Venues of the 2004 Summer Olympics

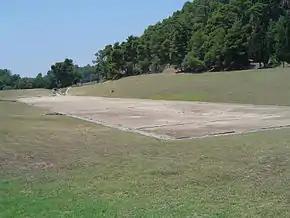
The Stadium at Olympia track (pictured in 2006) host the athletics and shot put events for the 2004 Summer Olympics in neighboring Athens.

For the 2004 Summer Olympics, a total of thirty-five sports venues were used. Athens hosted the first modern Olympic Games in 1896, which used venues such as Panathinaiko Stadium and the city of Marathon for which the long-distance race would be named. From the end of the 1896 Games until the late 1970s, Greece underwent numerous political changes that included the Balkan Wars, two World Wars, a civil war, and a military coup that resulted in a junta that lasted from 1967 to 1974. A change in democracy in 1975 resulted in Greece's admission into the European Economic Community (now the European Union) in 1979.